Trenes Argentinos

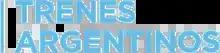
Logo of the conglomerate

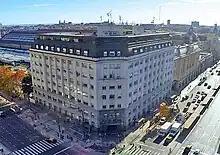
Trenes Argentinos building in Retiro

Trenes Argentinos is the name that has been given since 2014 to a group of state-owned companies of Argentina, responsible for the operation of passenger and freight trains, infrastructure, and personal management. Although all its components are under the orbit of the Ministry of Transport, they do not make up an administrative unit.